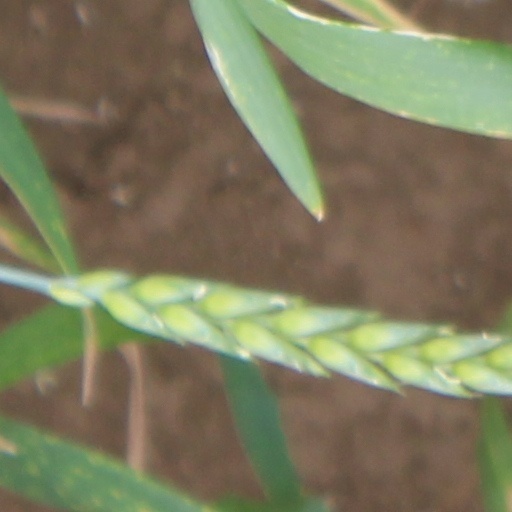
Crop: wheat